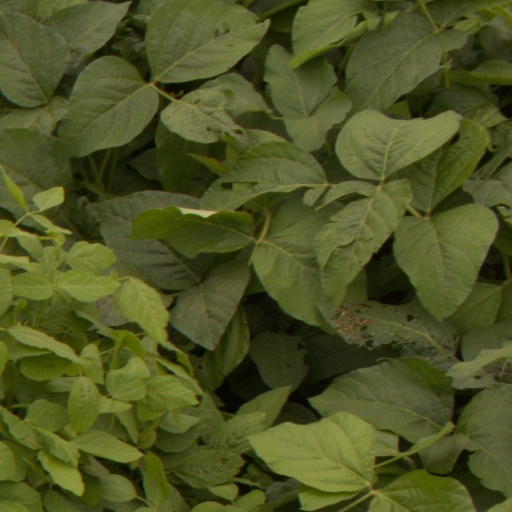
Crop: soybean